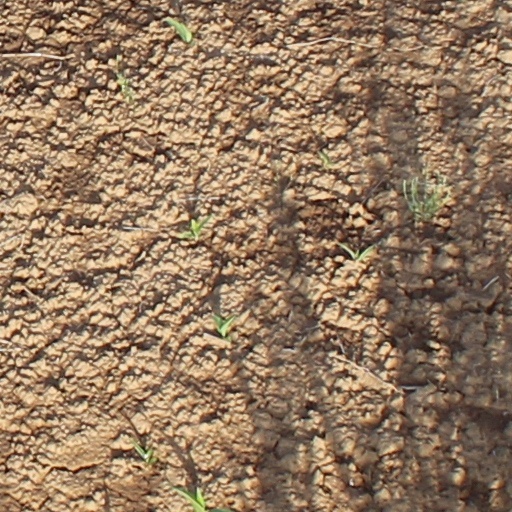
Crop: wheat